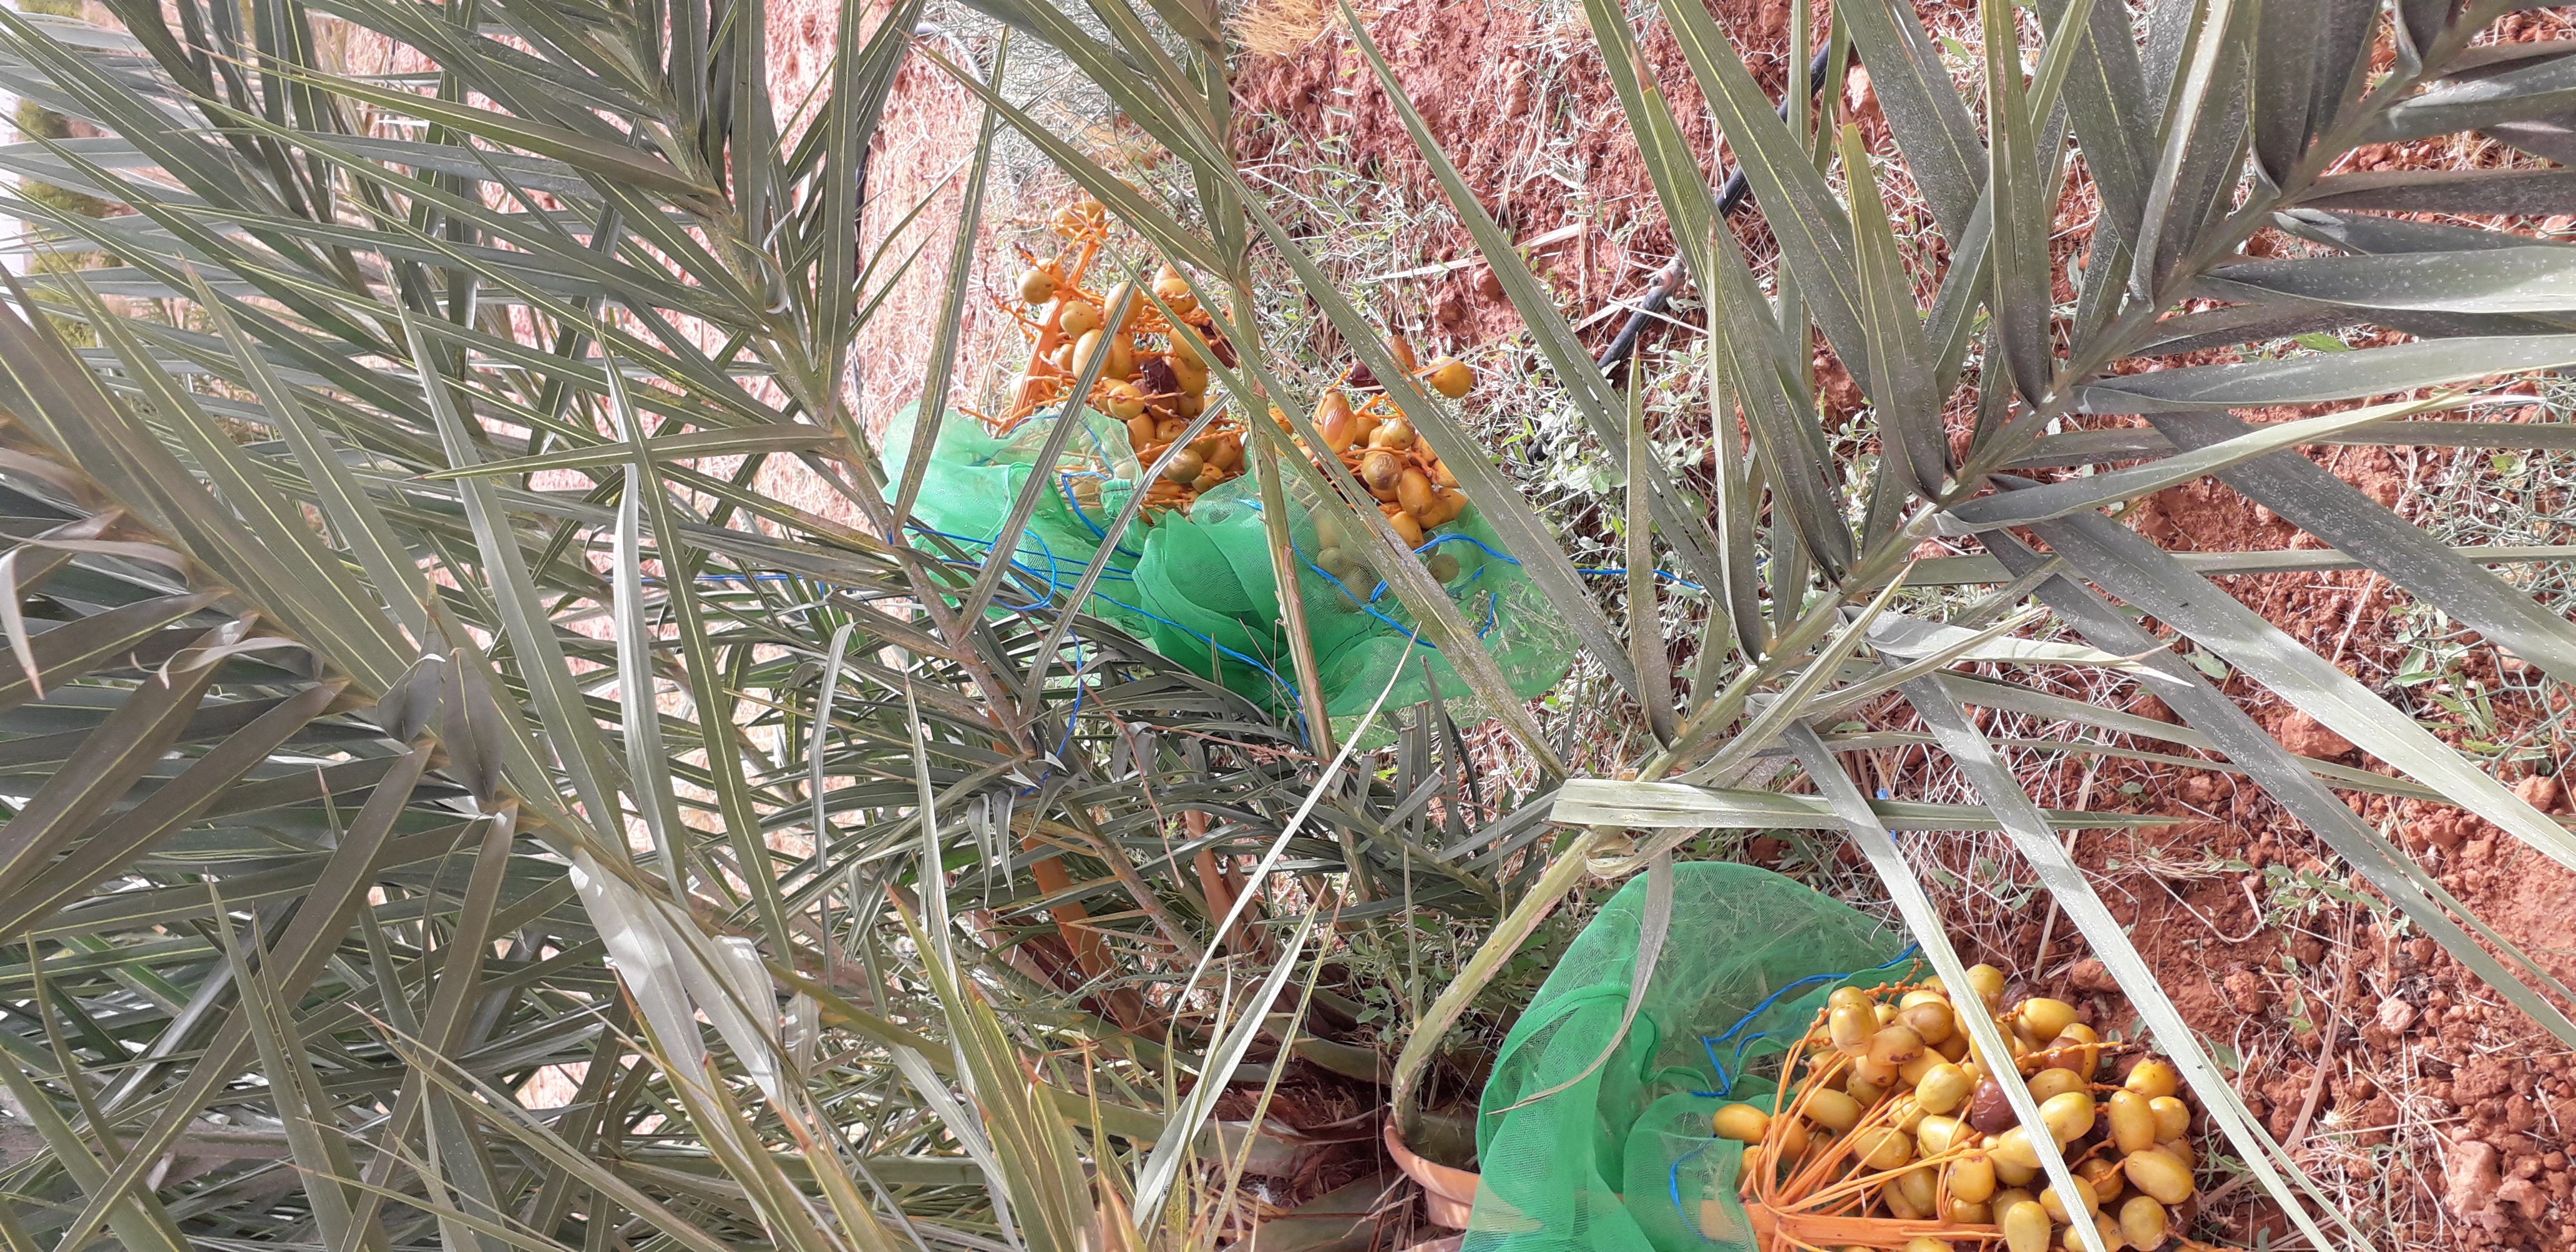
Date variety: Boufagous